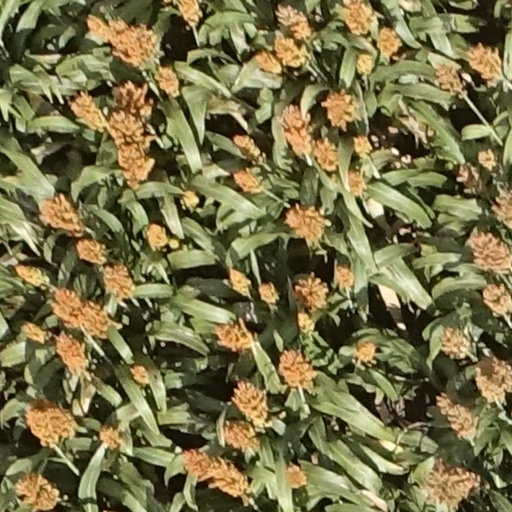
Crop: sorghum